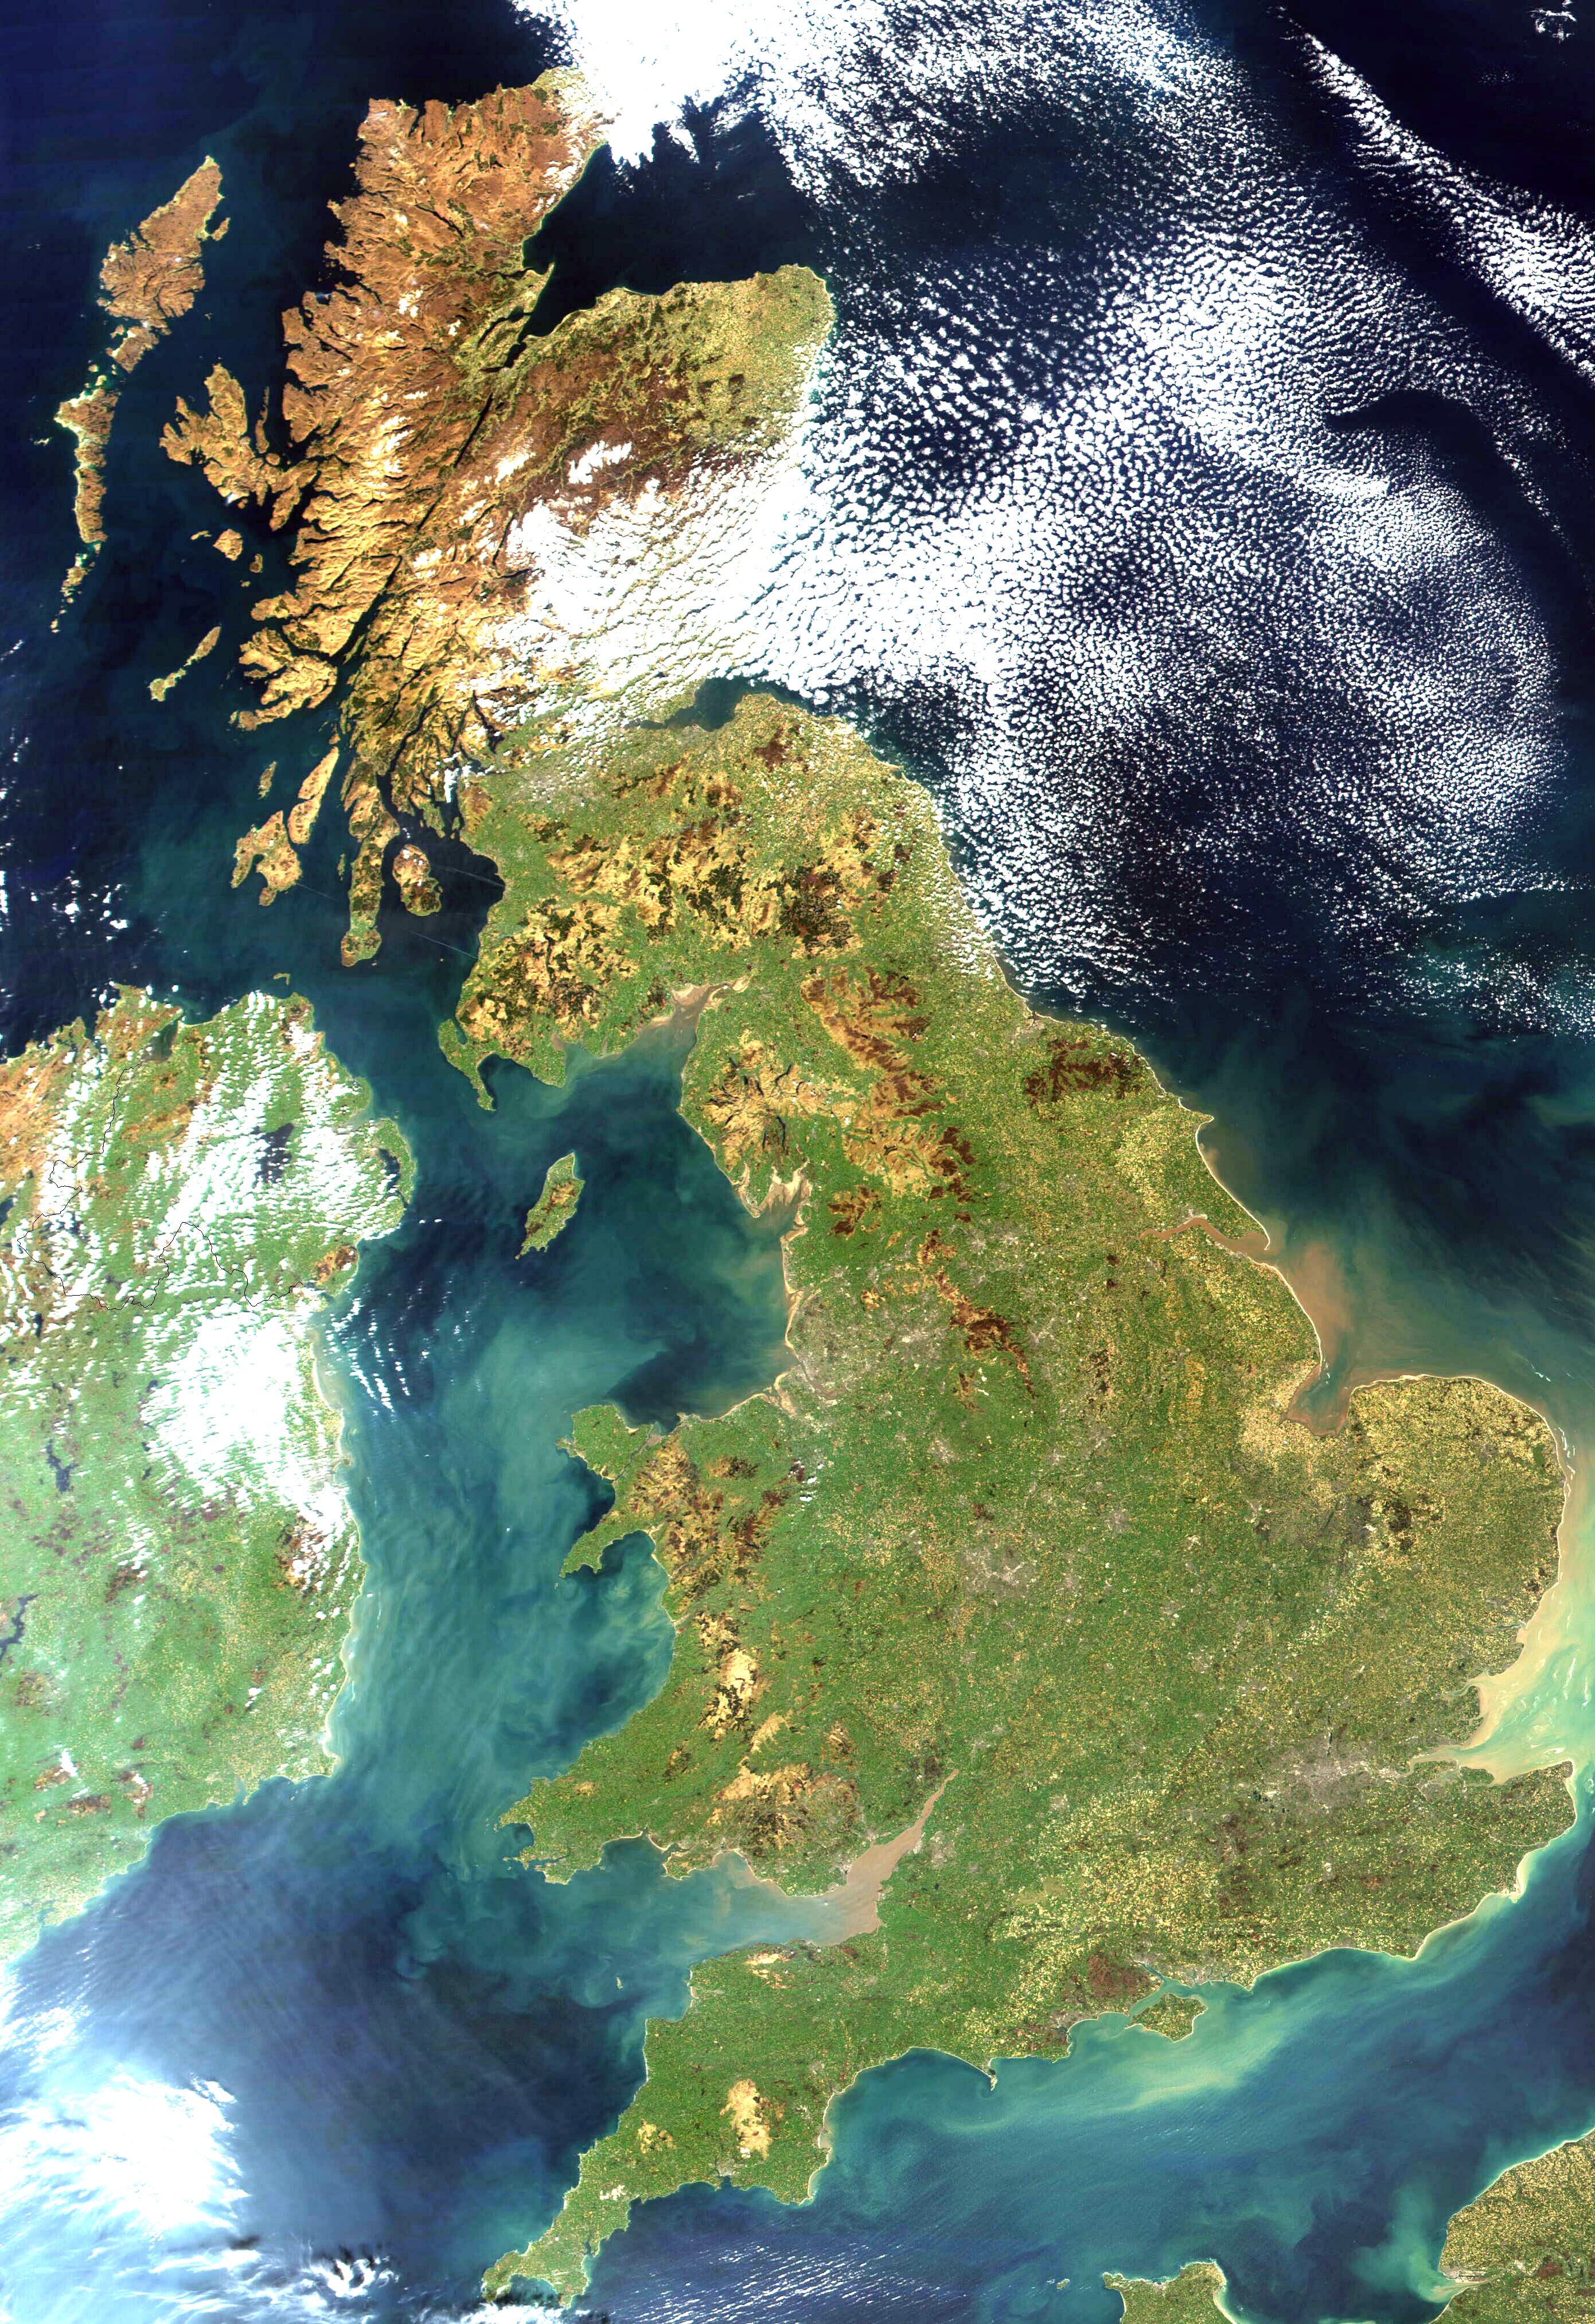
atmosphere, europe, terrain, aerial view, england, earth, planet, scotland, ireland, ecosystem, united kingdom, aerial photography, satellite image, atmosphere of earth, satellite photo